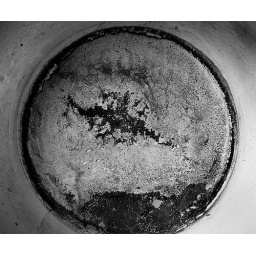
reading coffee grounds - crazy horse cloud over spring creek ranch, az.. a good day ahead